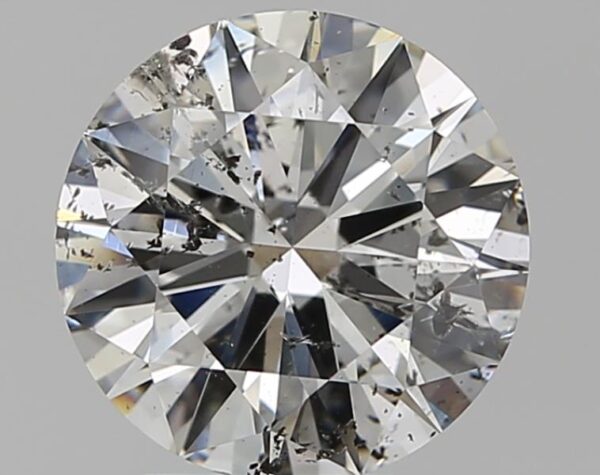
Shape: round
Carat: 1.89
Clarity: SI2
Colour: G
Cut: EX
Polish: EX
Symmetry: EX
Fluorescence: SL
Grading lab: HRD
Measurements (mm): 7.99 x 8.02 x 4.79